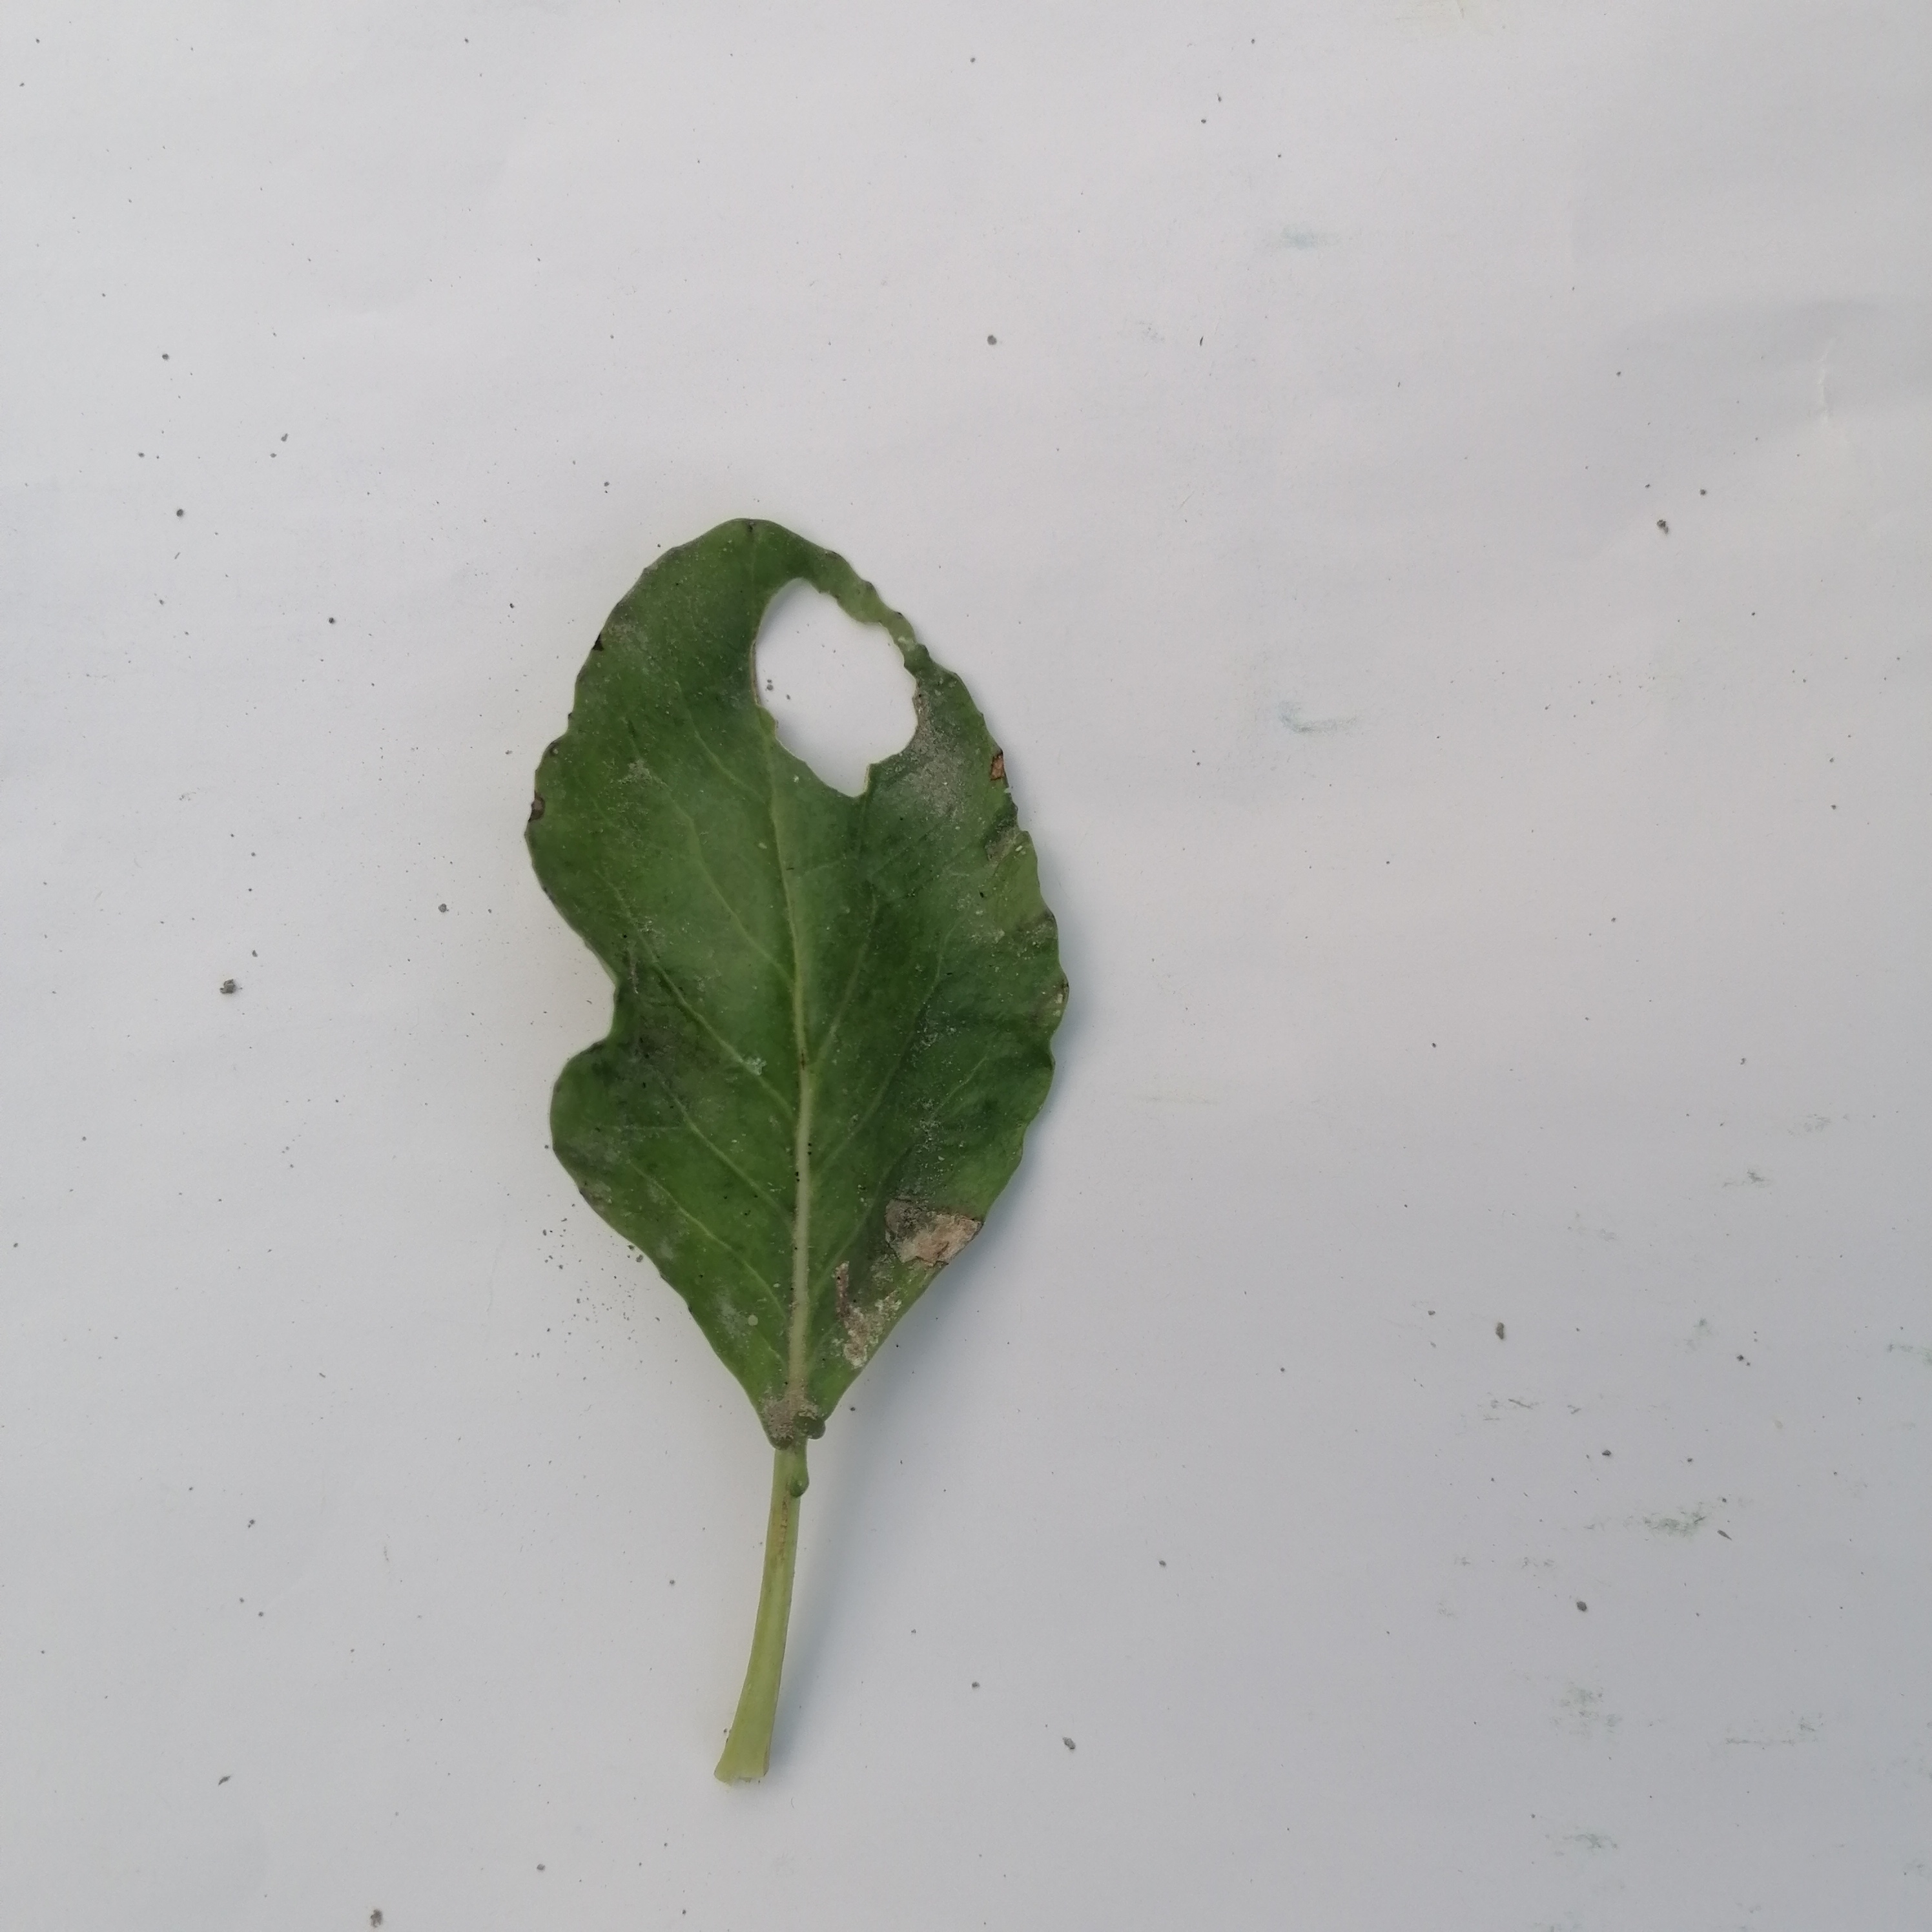
Label: Insect Hole